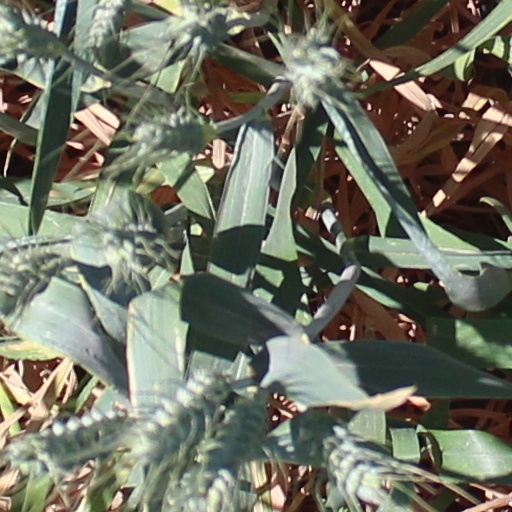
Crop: wheat